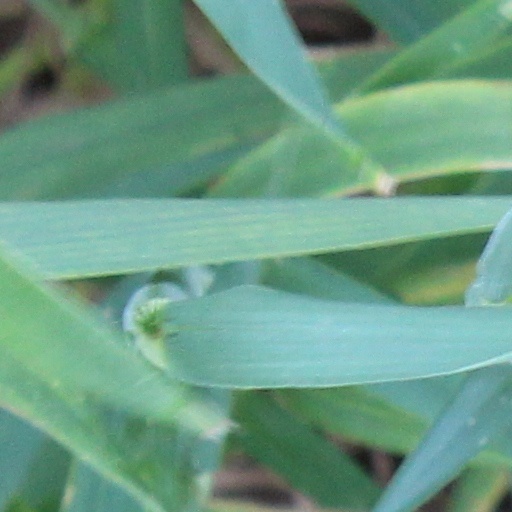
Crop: wheat